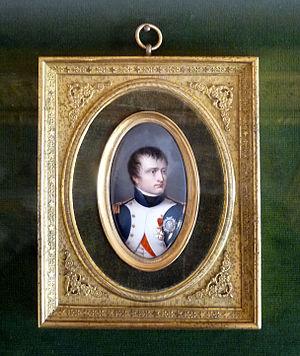
Portrait (émail, 1808) de Napoléon Ier par Jean-François Soiron (1755-1813) 1 (Musée napoléonien (Ile d'Aix, Charente-Maritime)
Jean-François Soiron, né à Genève le 18 août 1756 et mort à Paris en 1812 ou 1813, est un artiste genevois, peintre sur émail et miniaturiste.
Le musée napoléonien de l'île d'Aix est un musée français situé à Île-d'Aix en Charente-Maritime, qui fait partie des Musées nationaux napoléoniens. Partageant le label musée de France avec le musée africain tout proche, il abrite mobilier, armes, vêtements, portraits et divers objets évoquant l'épopée et la légende de l'empereur Napoléon Iᵉʳ qui séjourna dans cette maison du 8 au 15 juillet 1815 avant de se rendre aux Anglais et de quitter la France définitivement.